Mountain Rock Music Festival

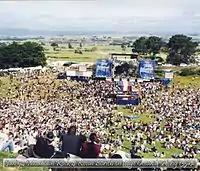
Mountain Rock IV, 1995

The Maori Radio network broadcast Mountain Rock III live on air.